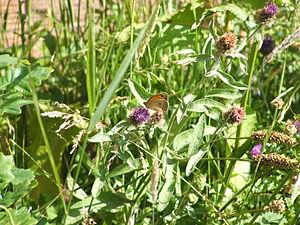
Le Petit myrtil est une espèce de lépidoptères appartenant à la famille des Nymphalidae, à la sous-famille des Satyrinae et au genre Pyronia.